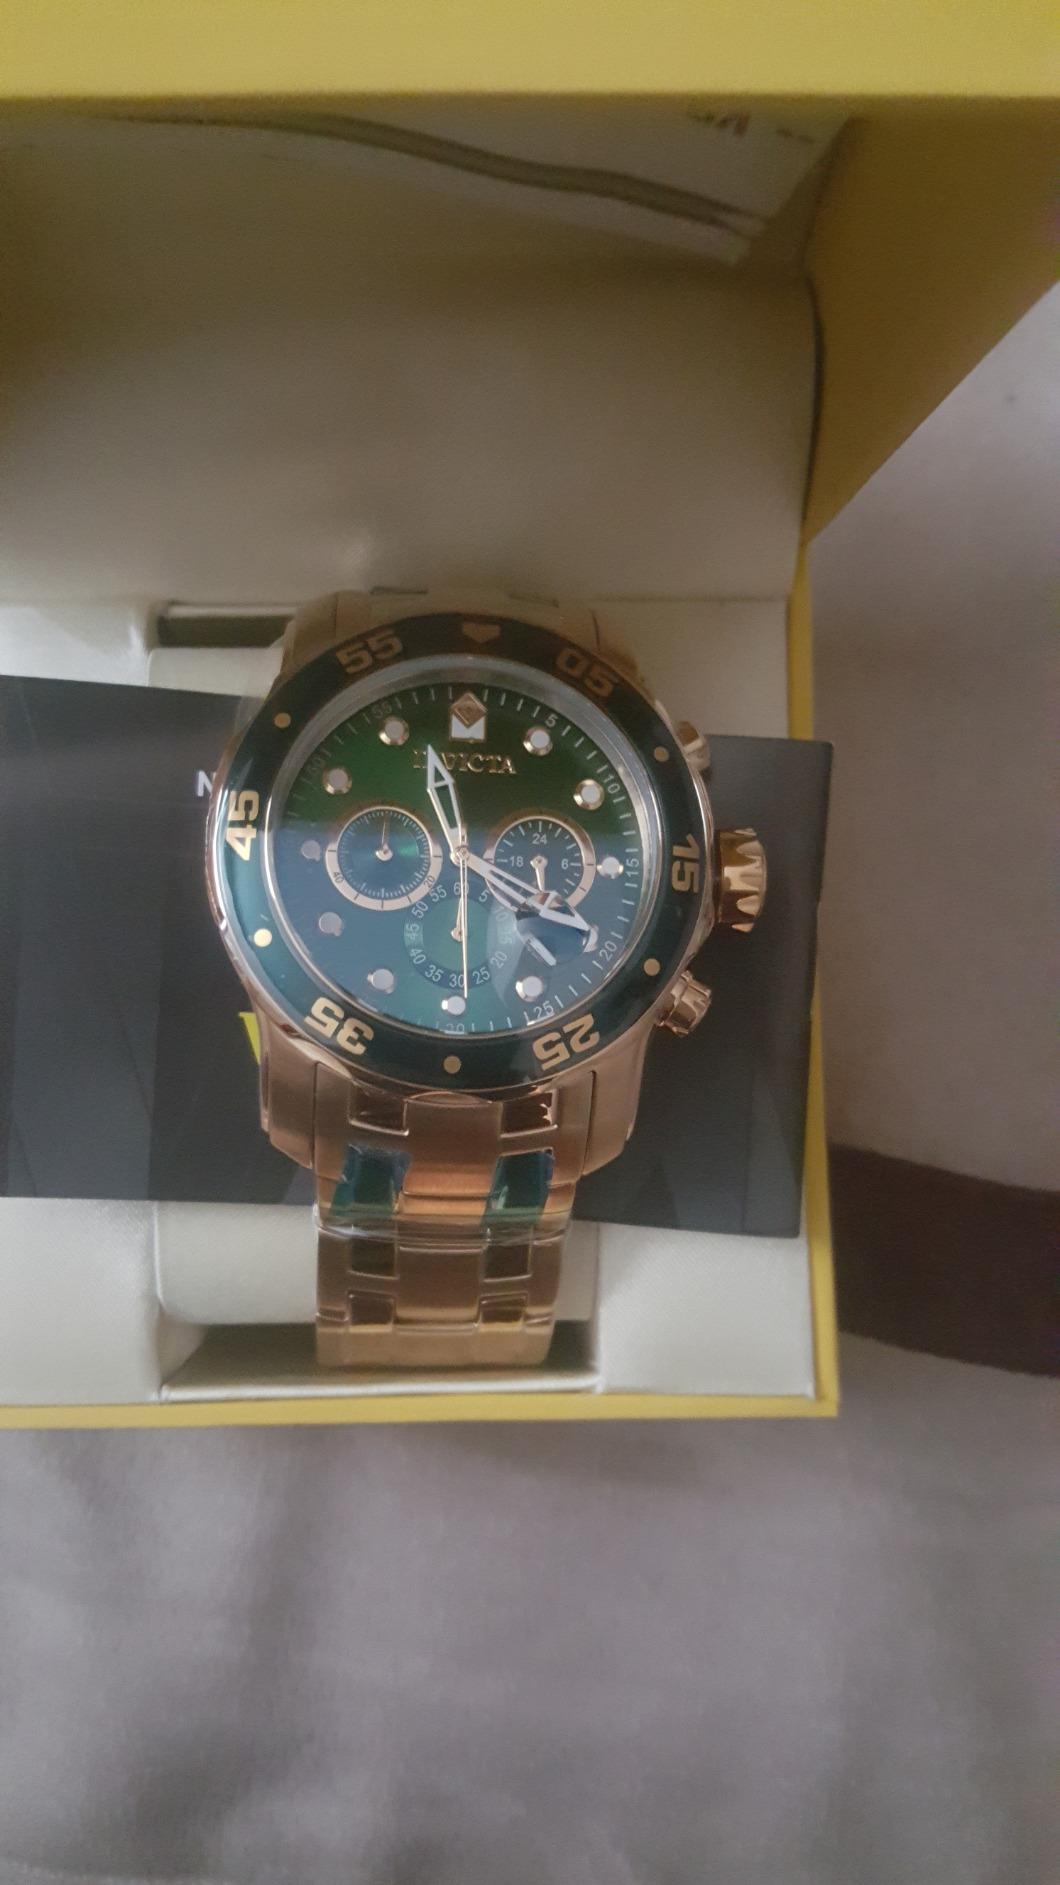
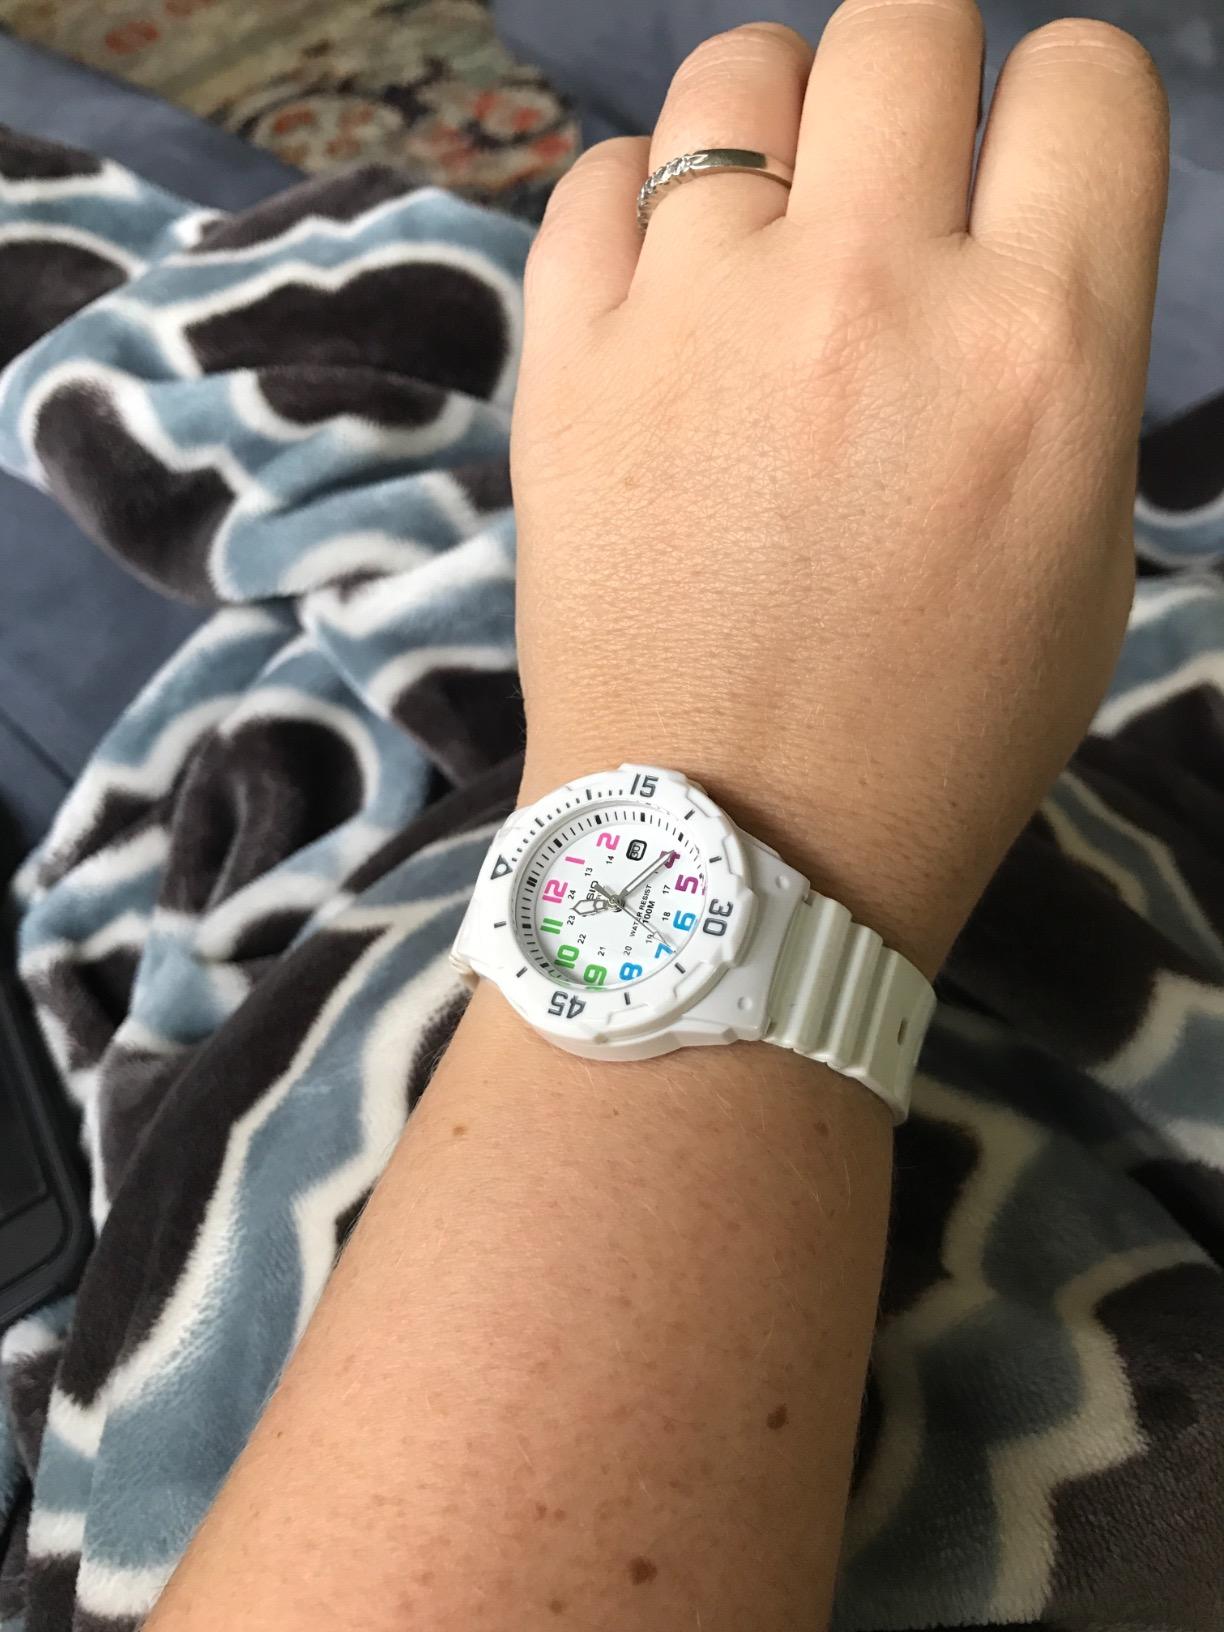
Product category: accessories_watch
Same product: no